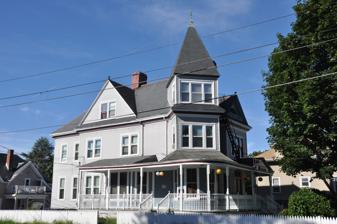
Building: Alphonse Gaulin Jr. House
Country: United States of America
Year built: 1885
Historic house in Rhode Island, United States United States historic place Alphonse Gaulin Jr. House U.S. National Register of Historic Places Show map of Rhode Island Show map of the United States Location 311 Elm Street, Woonsocket, Rhode Island Coordinates 42°0′25″N 71°29′55″W / 42.00694°N 71.49861°W / 42.00694; -71.49861 Built 1885 Architectural style Queen Anne MPS Woonsocket MRA NRHP reference No. 82000137 Added to NRHP November 24, 1982 The Alphonse Gaulin Jr. House is an historic house in Woonsocket, Rhode Island .  The 2 + 1 ⁄ 2 -story wood-frame house was built c. 1885 by Alphonse Gaulin Jr.,  one of the city's first wealthy French-Canadian residents and its mayor 1903–05.  The house is one of the city's finest Queen Anne Victorians, exhibiting the asymmetrical massing, varying projections, and a square tower projecting diagonally from one corner. The house was listed on the National Register of Historic Places in 1982. See also National Register of Historic Places listings in Providence County, Rhode Island References